Nicolas Tournier

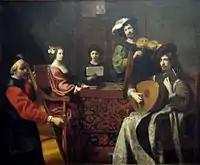
Nicolas Tournier's "Le Concert" 1630–1635.

Nicolas Tournier (baptised 12 July 1590d. before February 1639) was a French Baroque painter.